Qinghai–Tibet railway

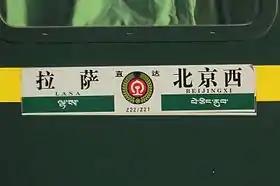
Line Z21/Z22 serves between Beijing West railway station and Lhasa railway station

The trains are specially built for high-elevation environments. The diesel locomotives for cargo were built by CSR Qishuyan (DF8B-9000 Series) and by CNR Erqi Locomotive (DF7G-8000 Series), and the locomotives for passenger transportation were built by GE in Pennsylvania (NJ2), and the passenger carriages are Chinese-made 25T carriages: on train Z21/Z22, between Beijing West and Lhasa, Bombardier Sifang Transportation (BSP) made carriages on the Golmud-Lhasa section in deep green/yellow or deep red/yellow. Signs in the carriages are in Tibetan, Chinese, and English. The operational speed is and over sections laid on permafrost.